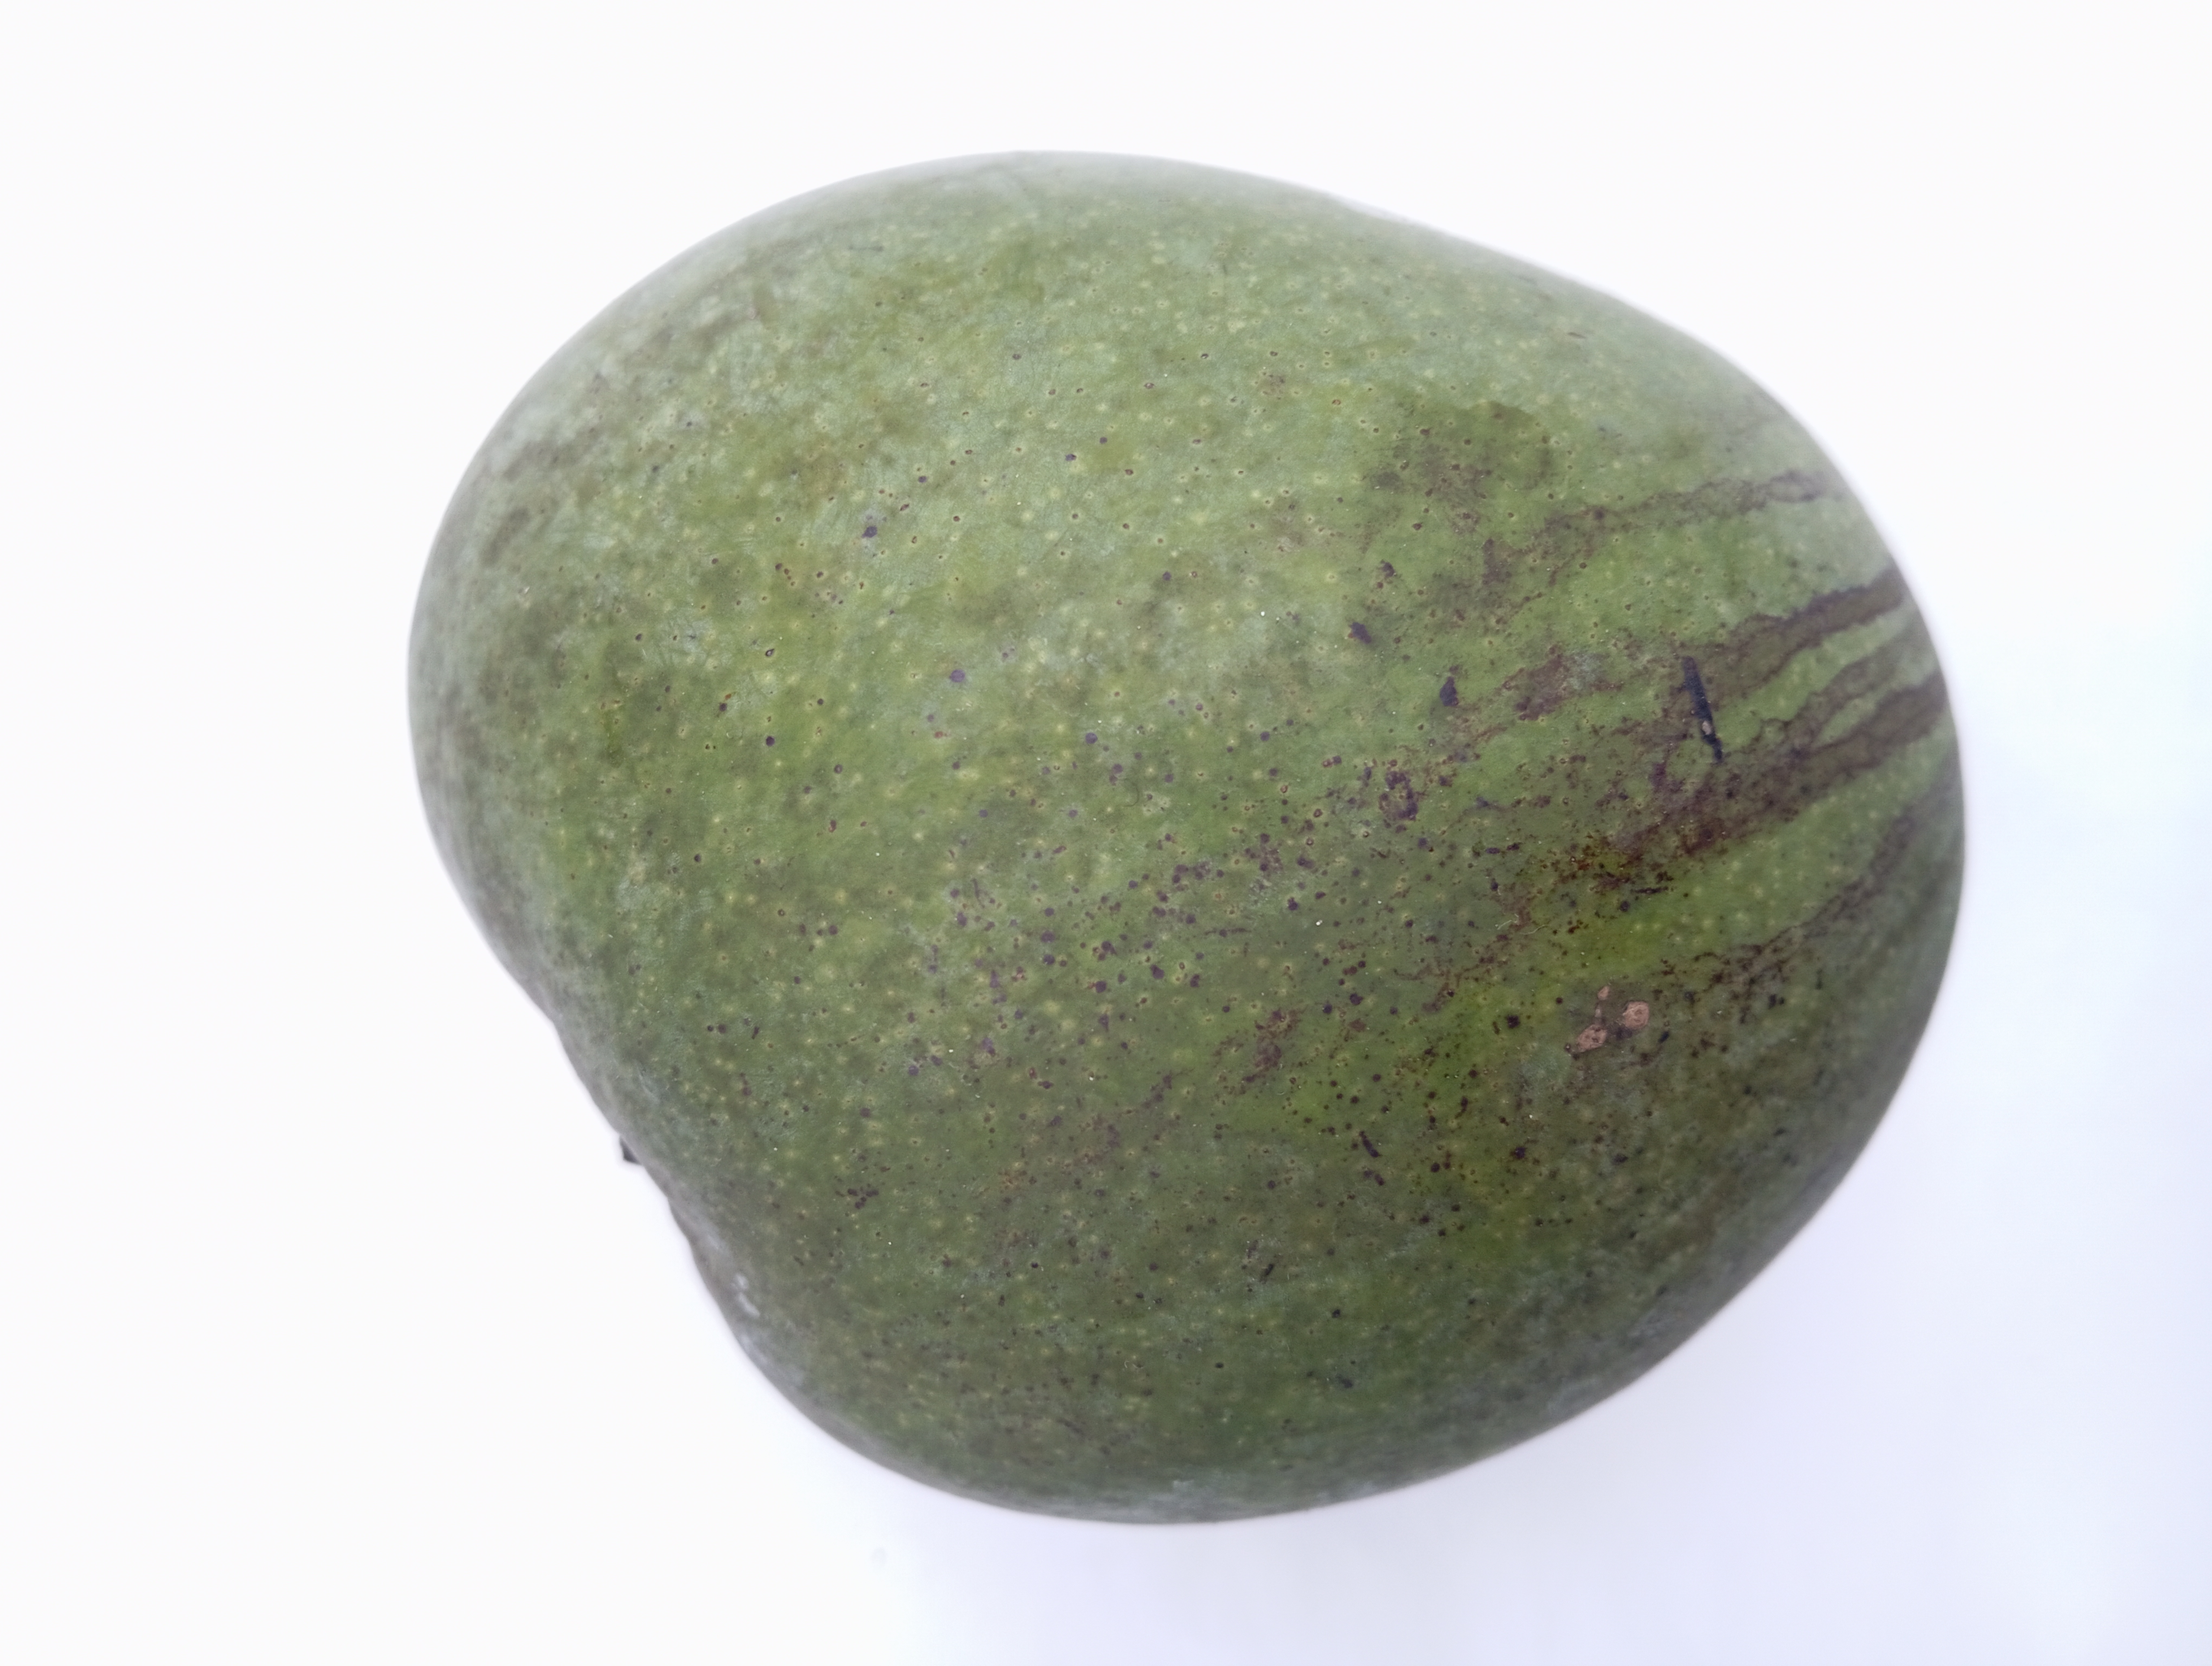
Mango variety: Bari 4